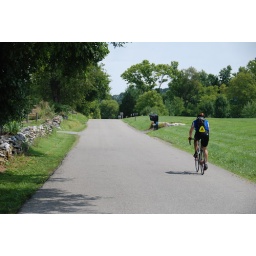
Geeting Rd with stone wall typical of the area around Sharpsburg, MD